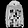
Label: Coat